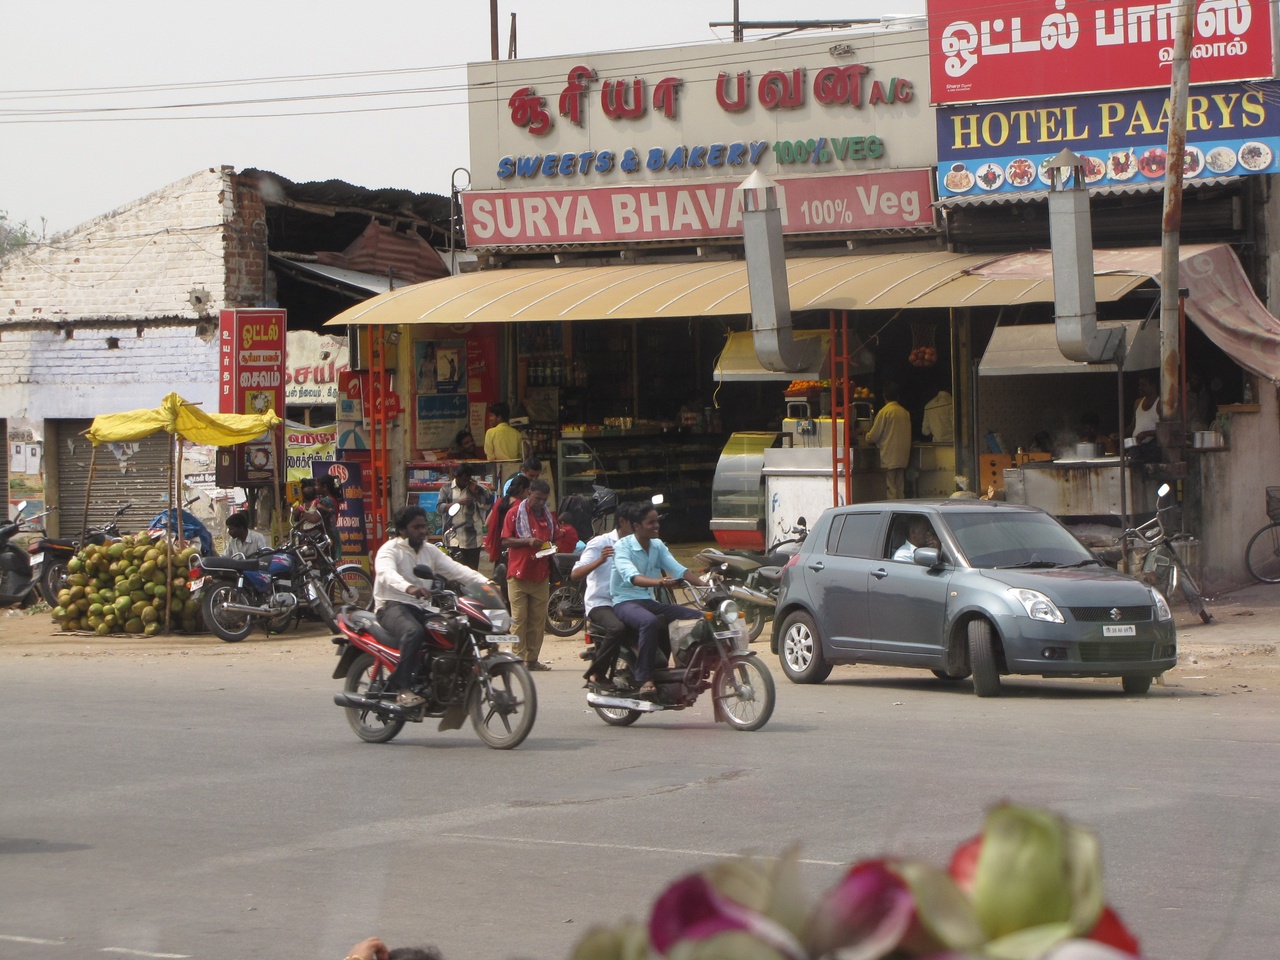
20110420_Krishnagiri_to_Hosur_006